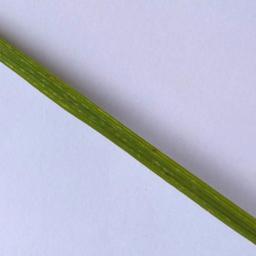
Label: Rice___Leaf_Blast